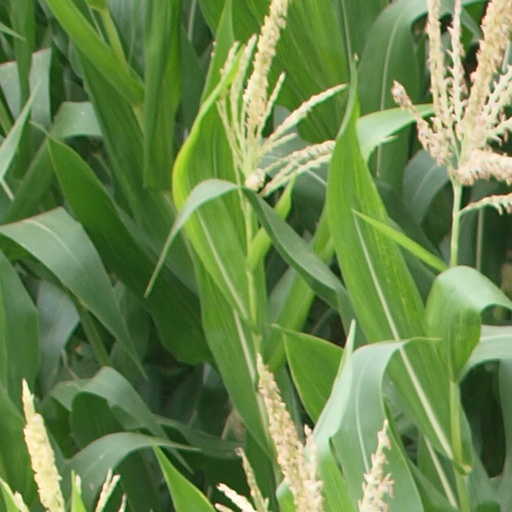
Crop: maize; corn